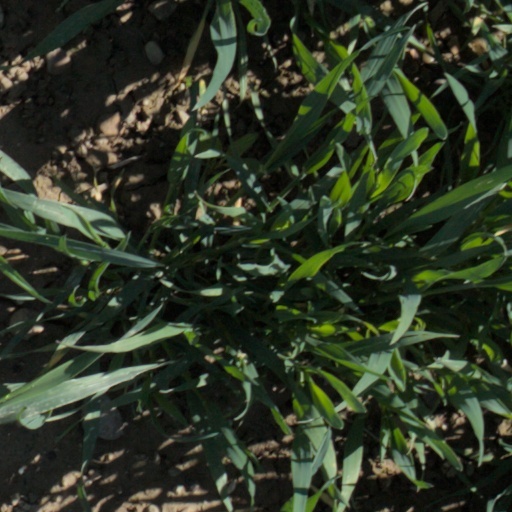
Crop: wheat